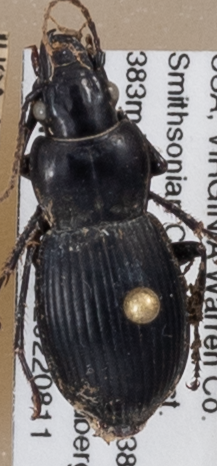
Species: Cyclotrachelus sigillatus
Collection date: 2022-08-11
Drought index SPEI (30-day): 1.28
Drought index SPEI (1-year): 1.082
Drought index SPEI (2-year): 0.764